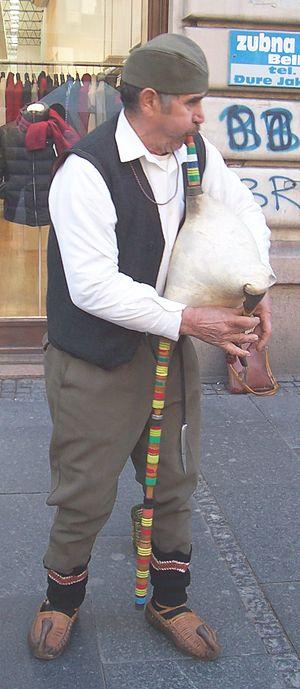
En français, le mot Serbes peut désigner :